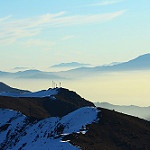
Label: mountain